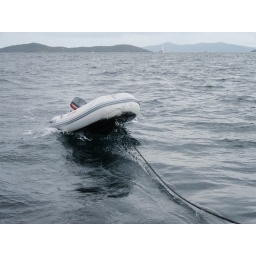
dingy from the sail boat we were on in saint thomas